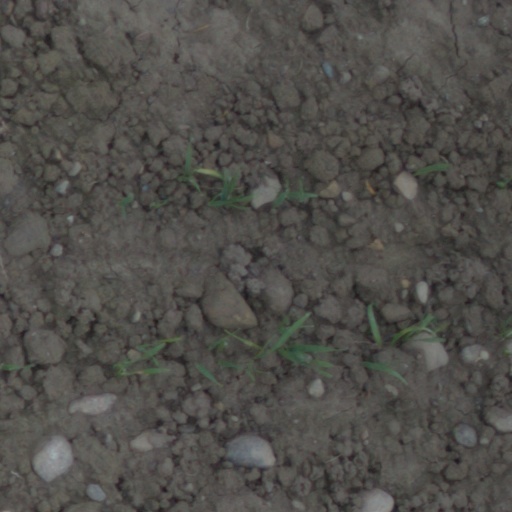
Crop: wheat